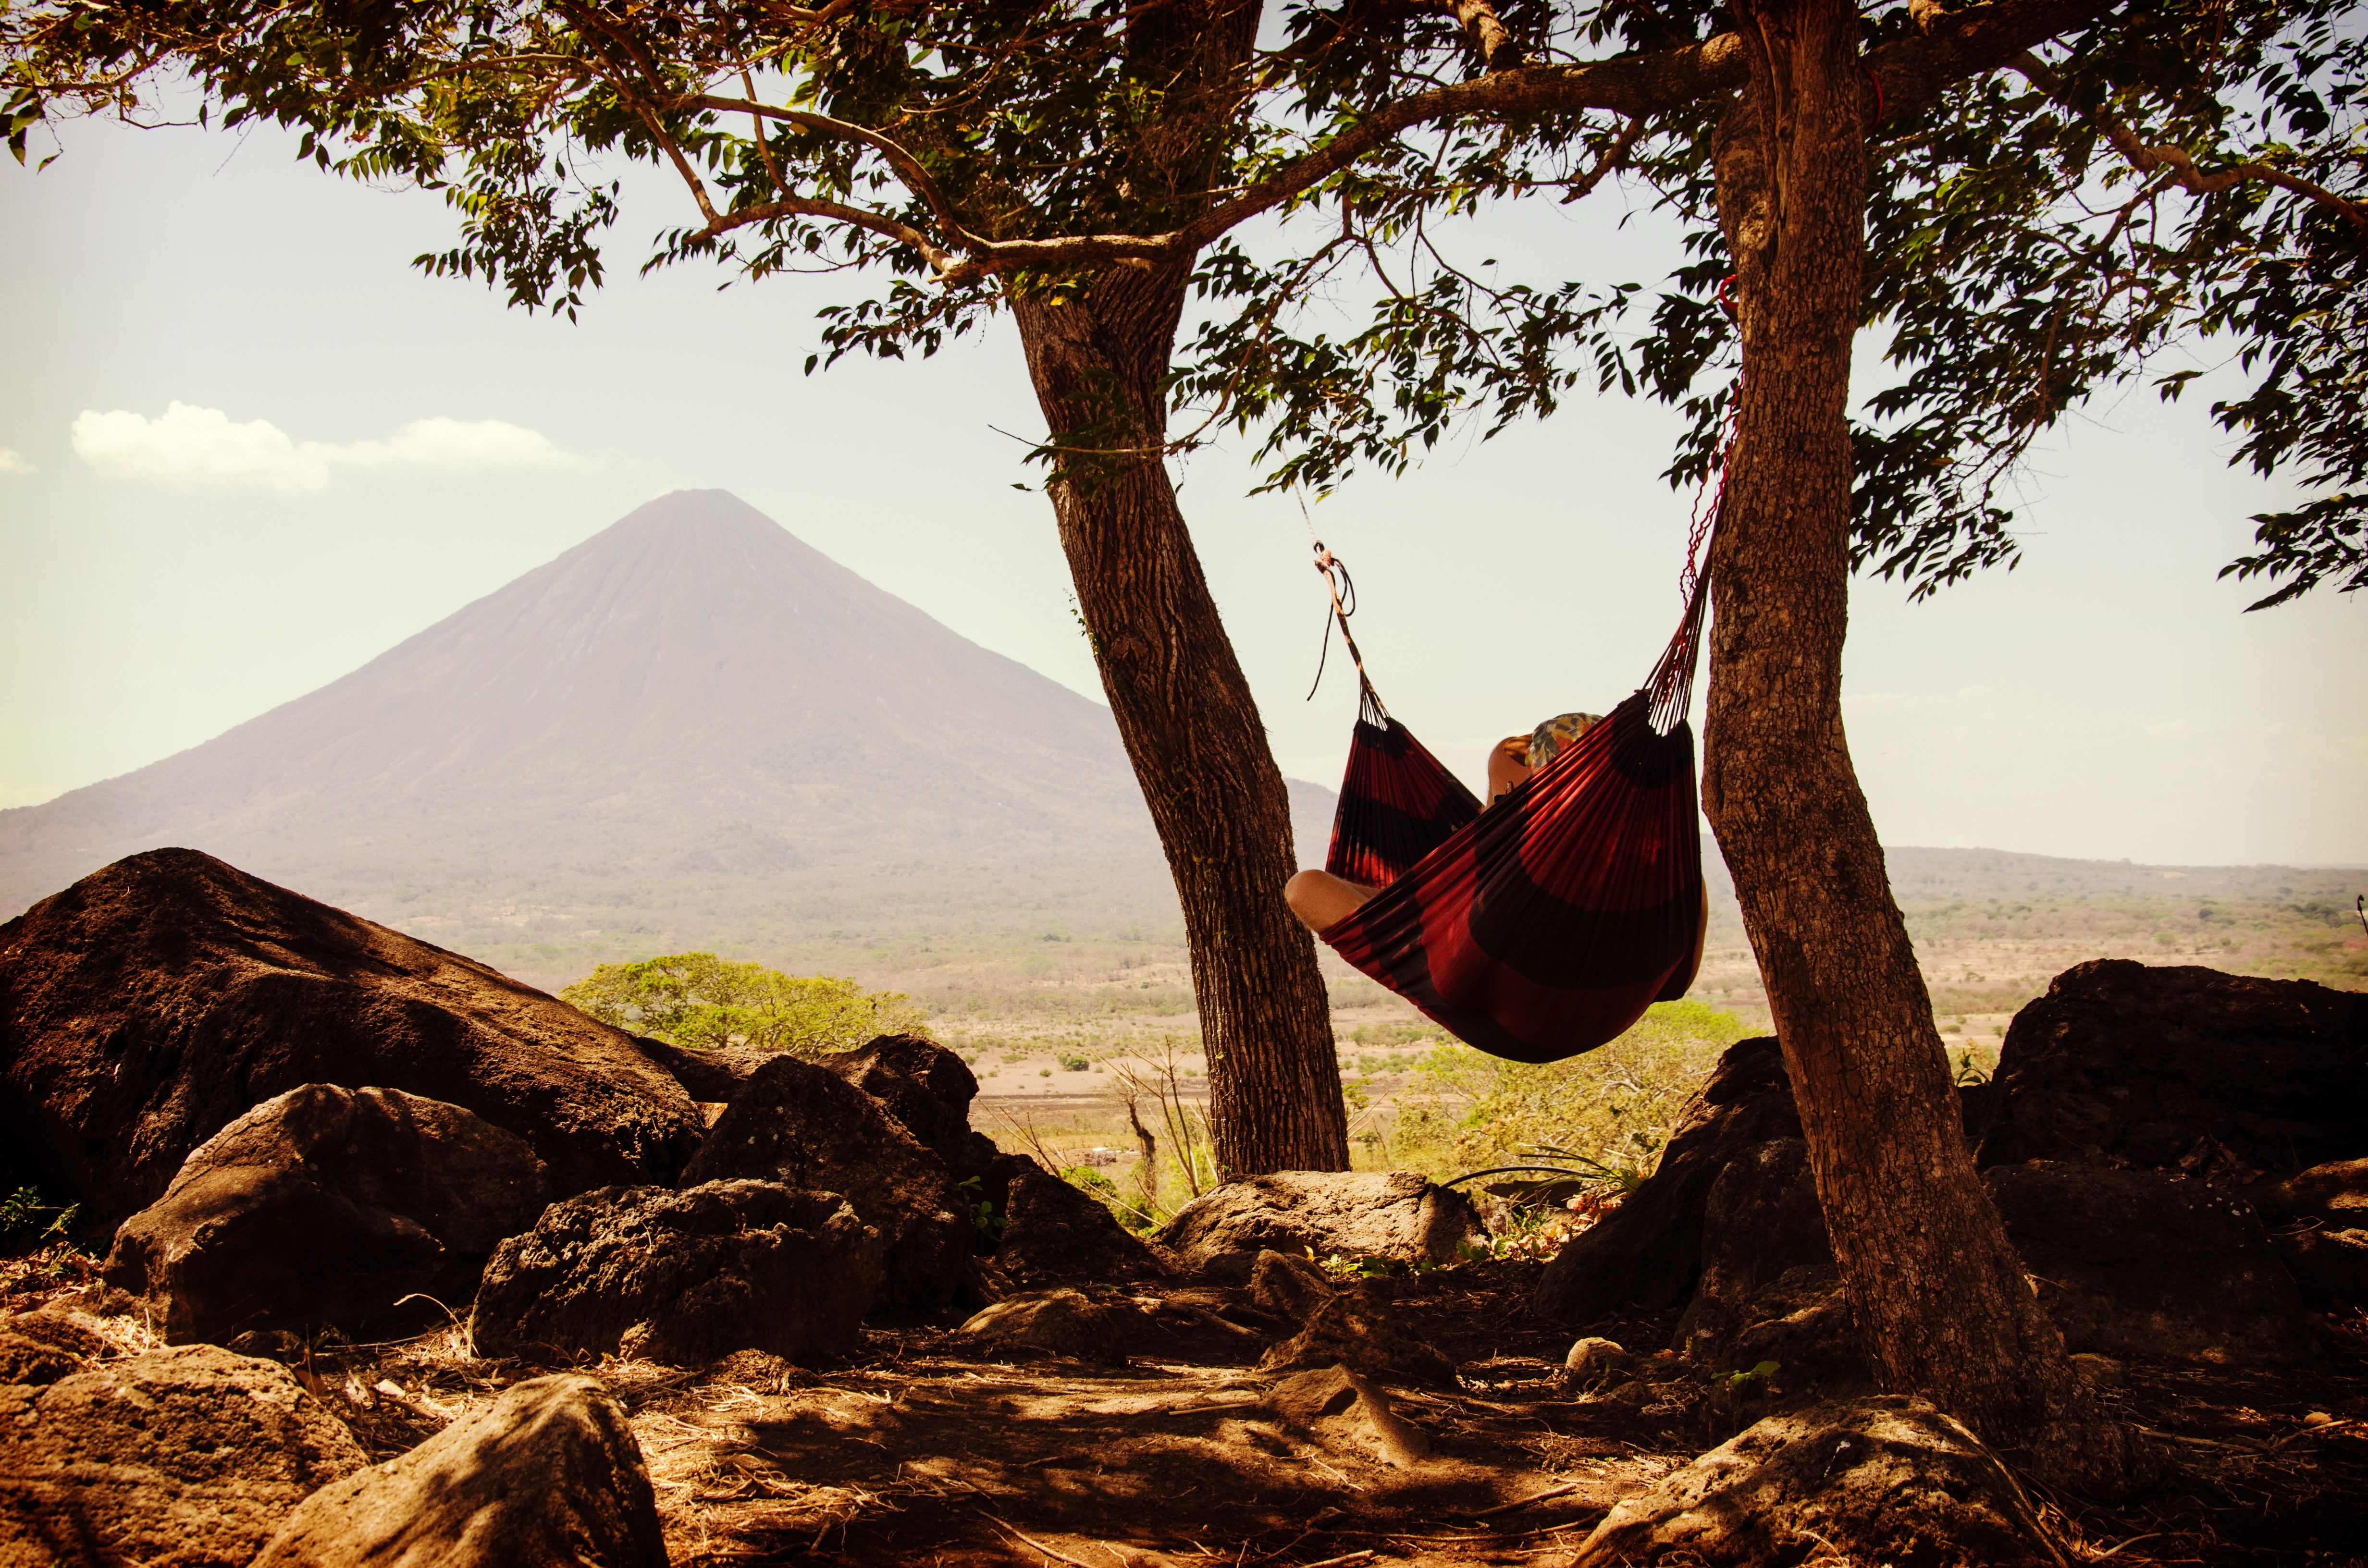
chill, chilling, hammock, landscape, nature, outdoors, person, relax, relaxing, trees, volcano